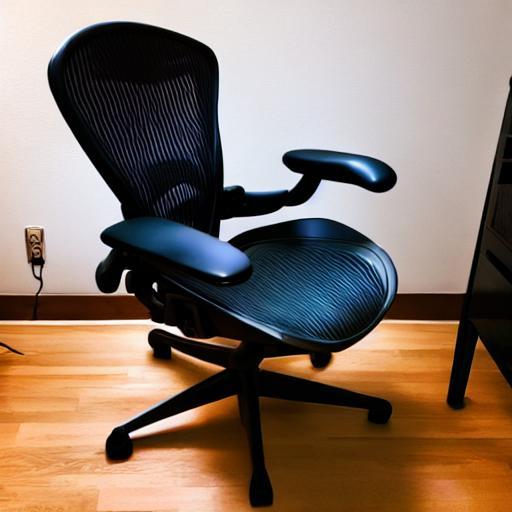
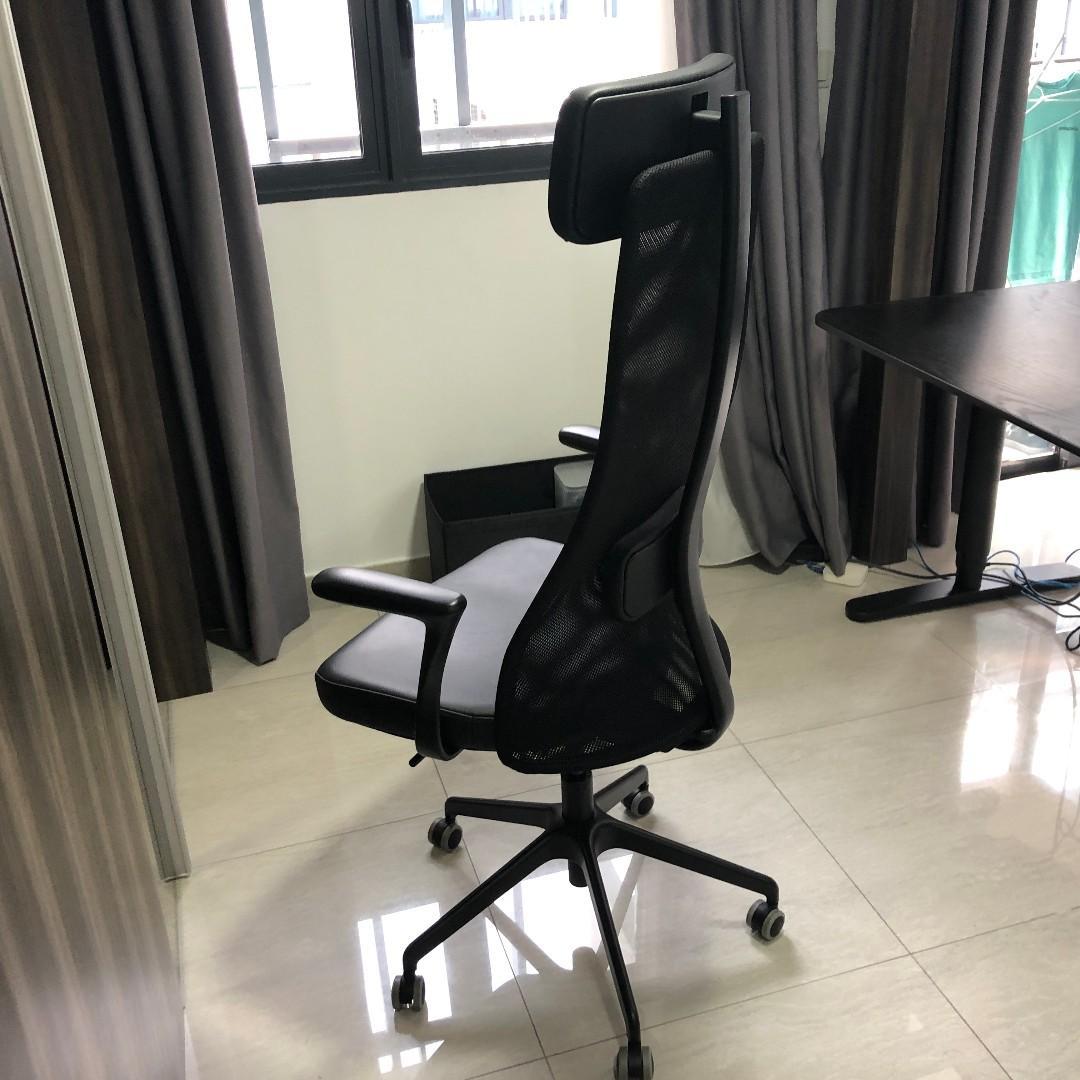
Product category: items_chair
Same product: no